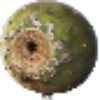
Label: cactus_fruit